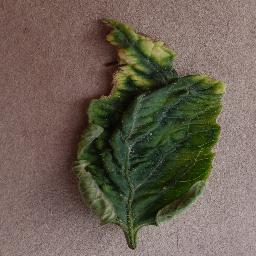
Label: Tomato___Tomato_Yellow_Leaf_Curl_Virus